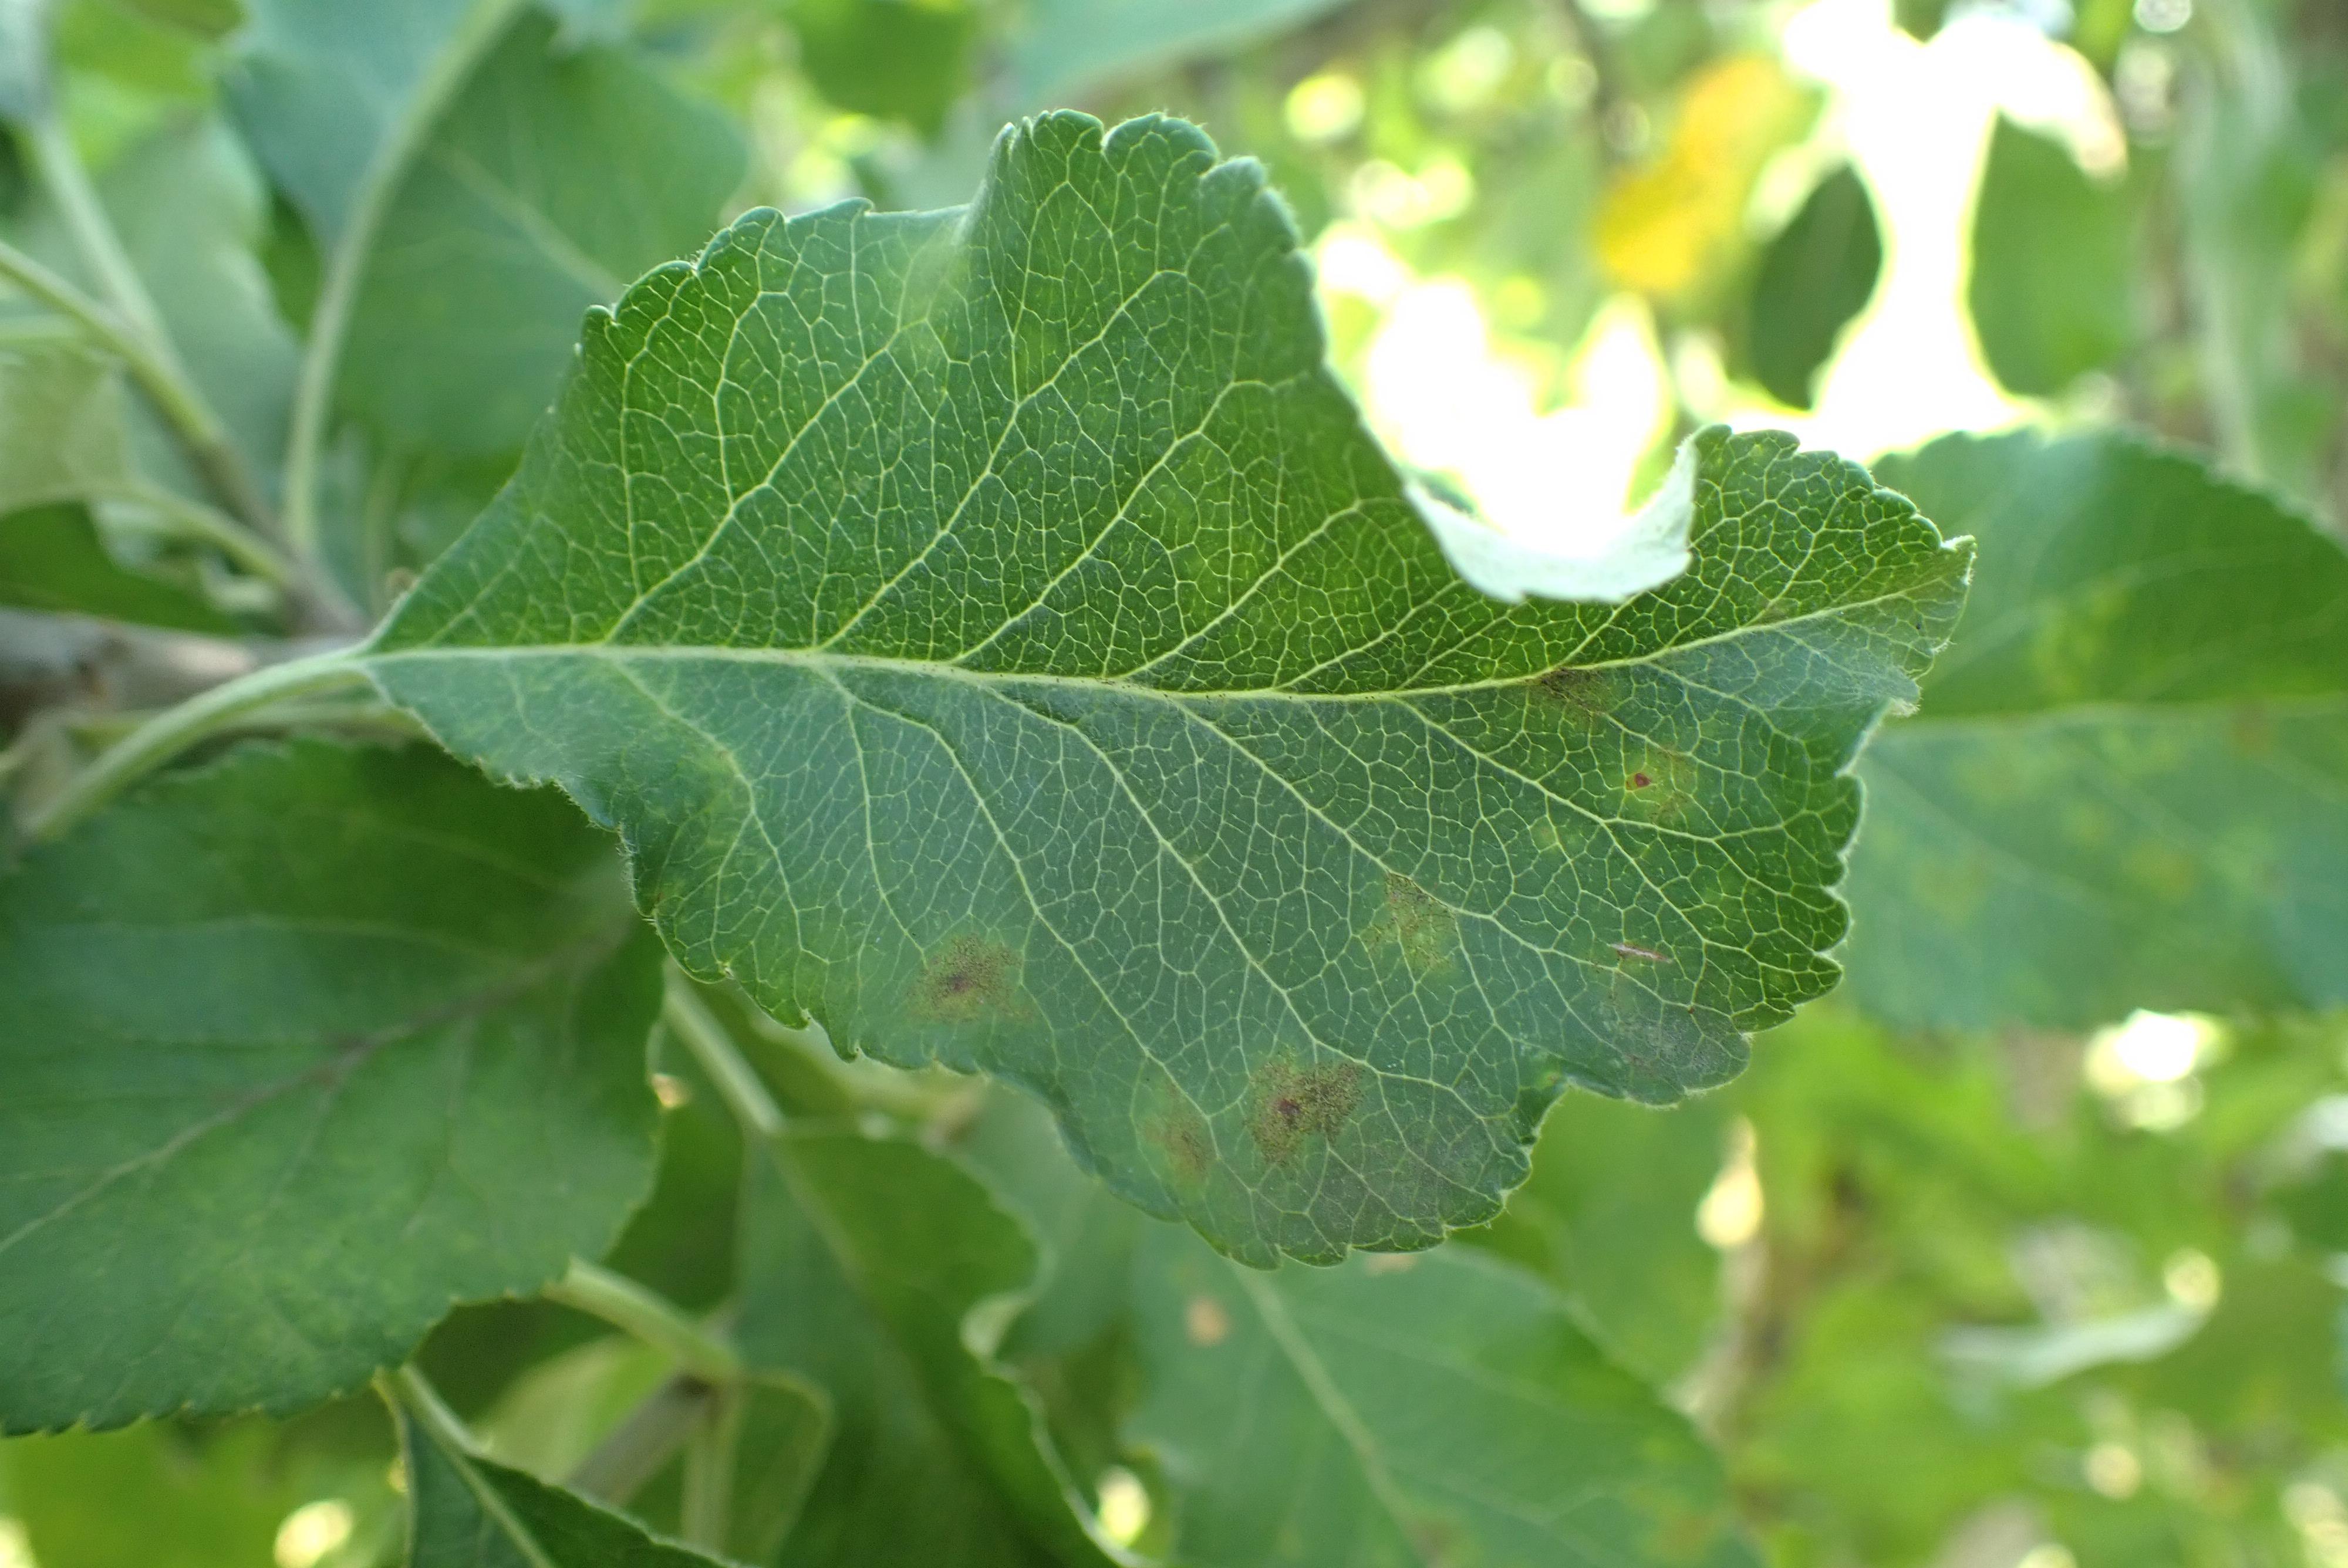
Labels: scab